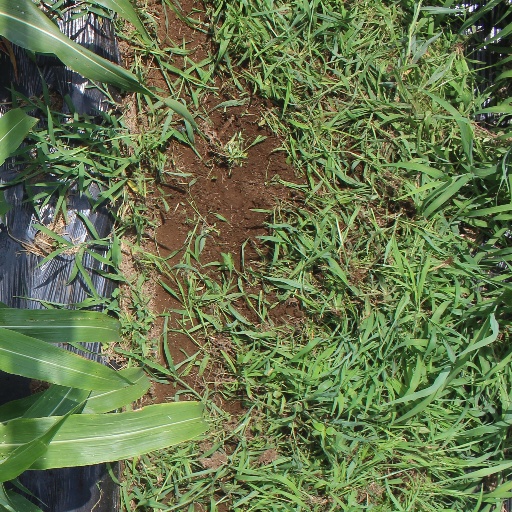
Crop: sorghum